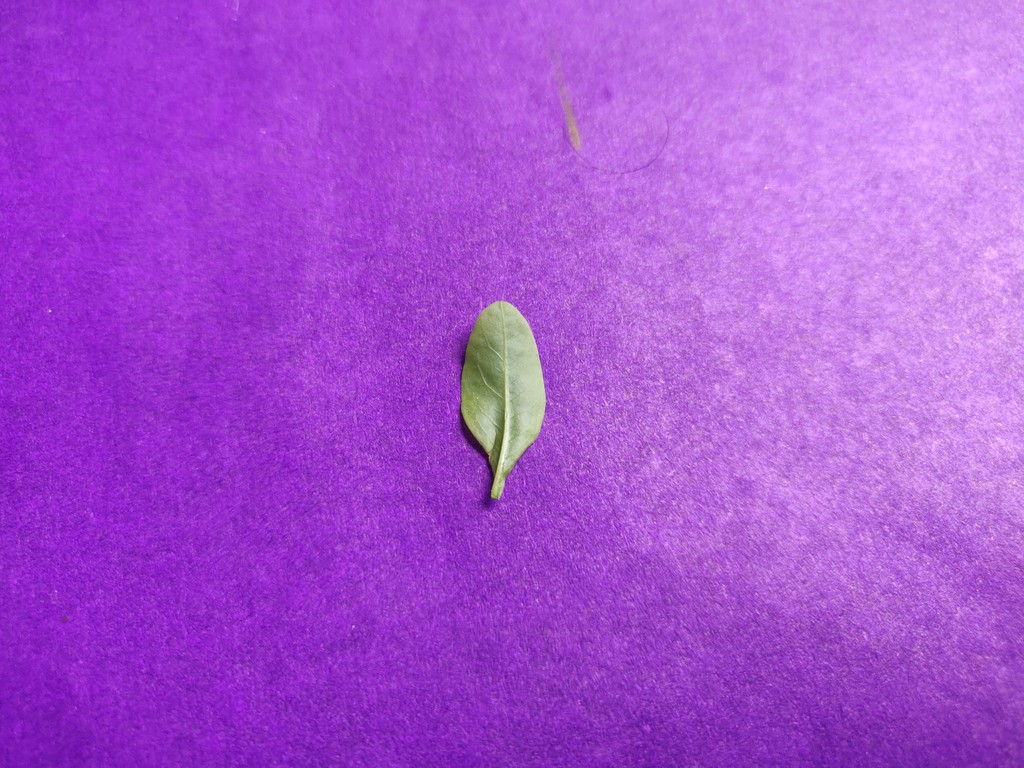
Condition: Healthy
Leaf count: single
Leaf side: back